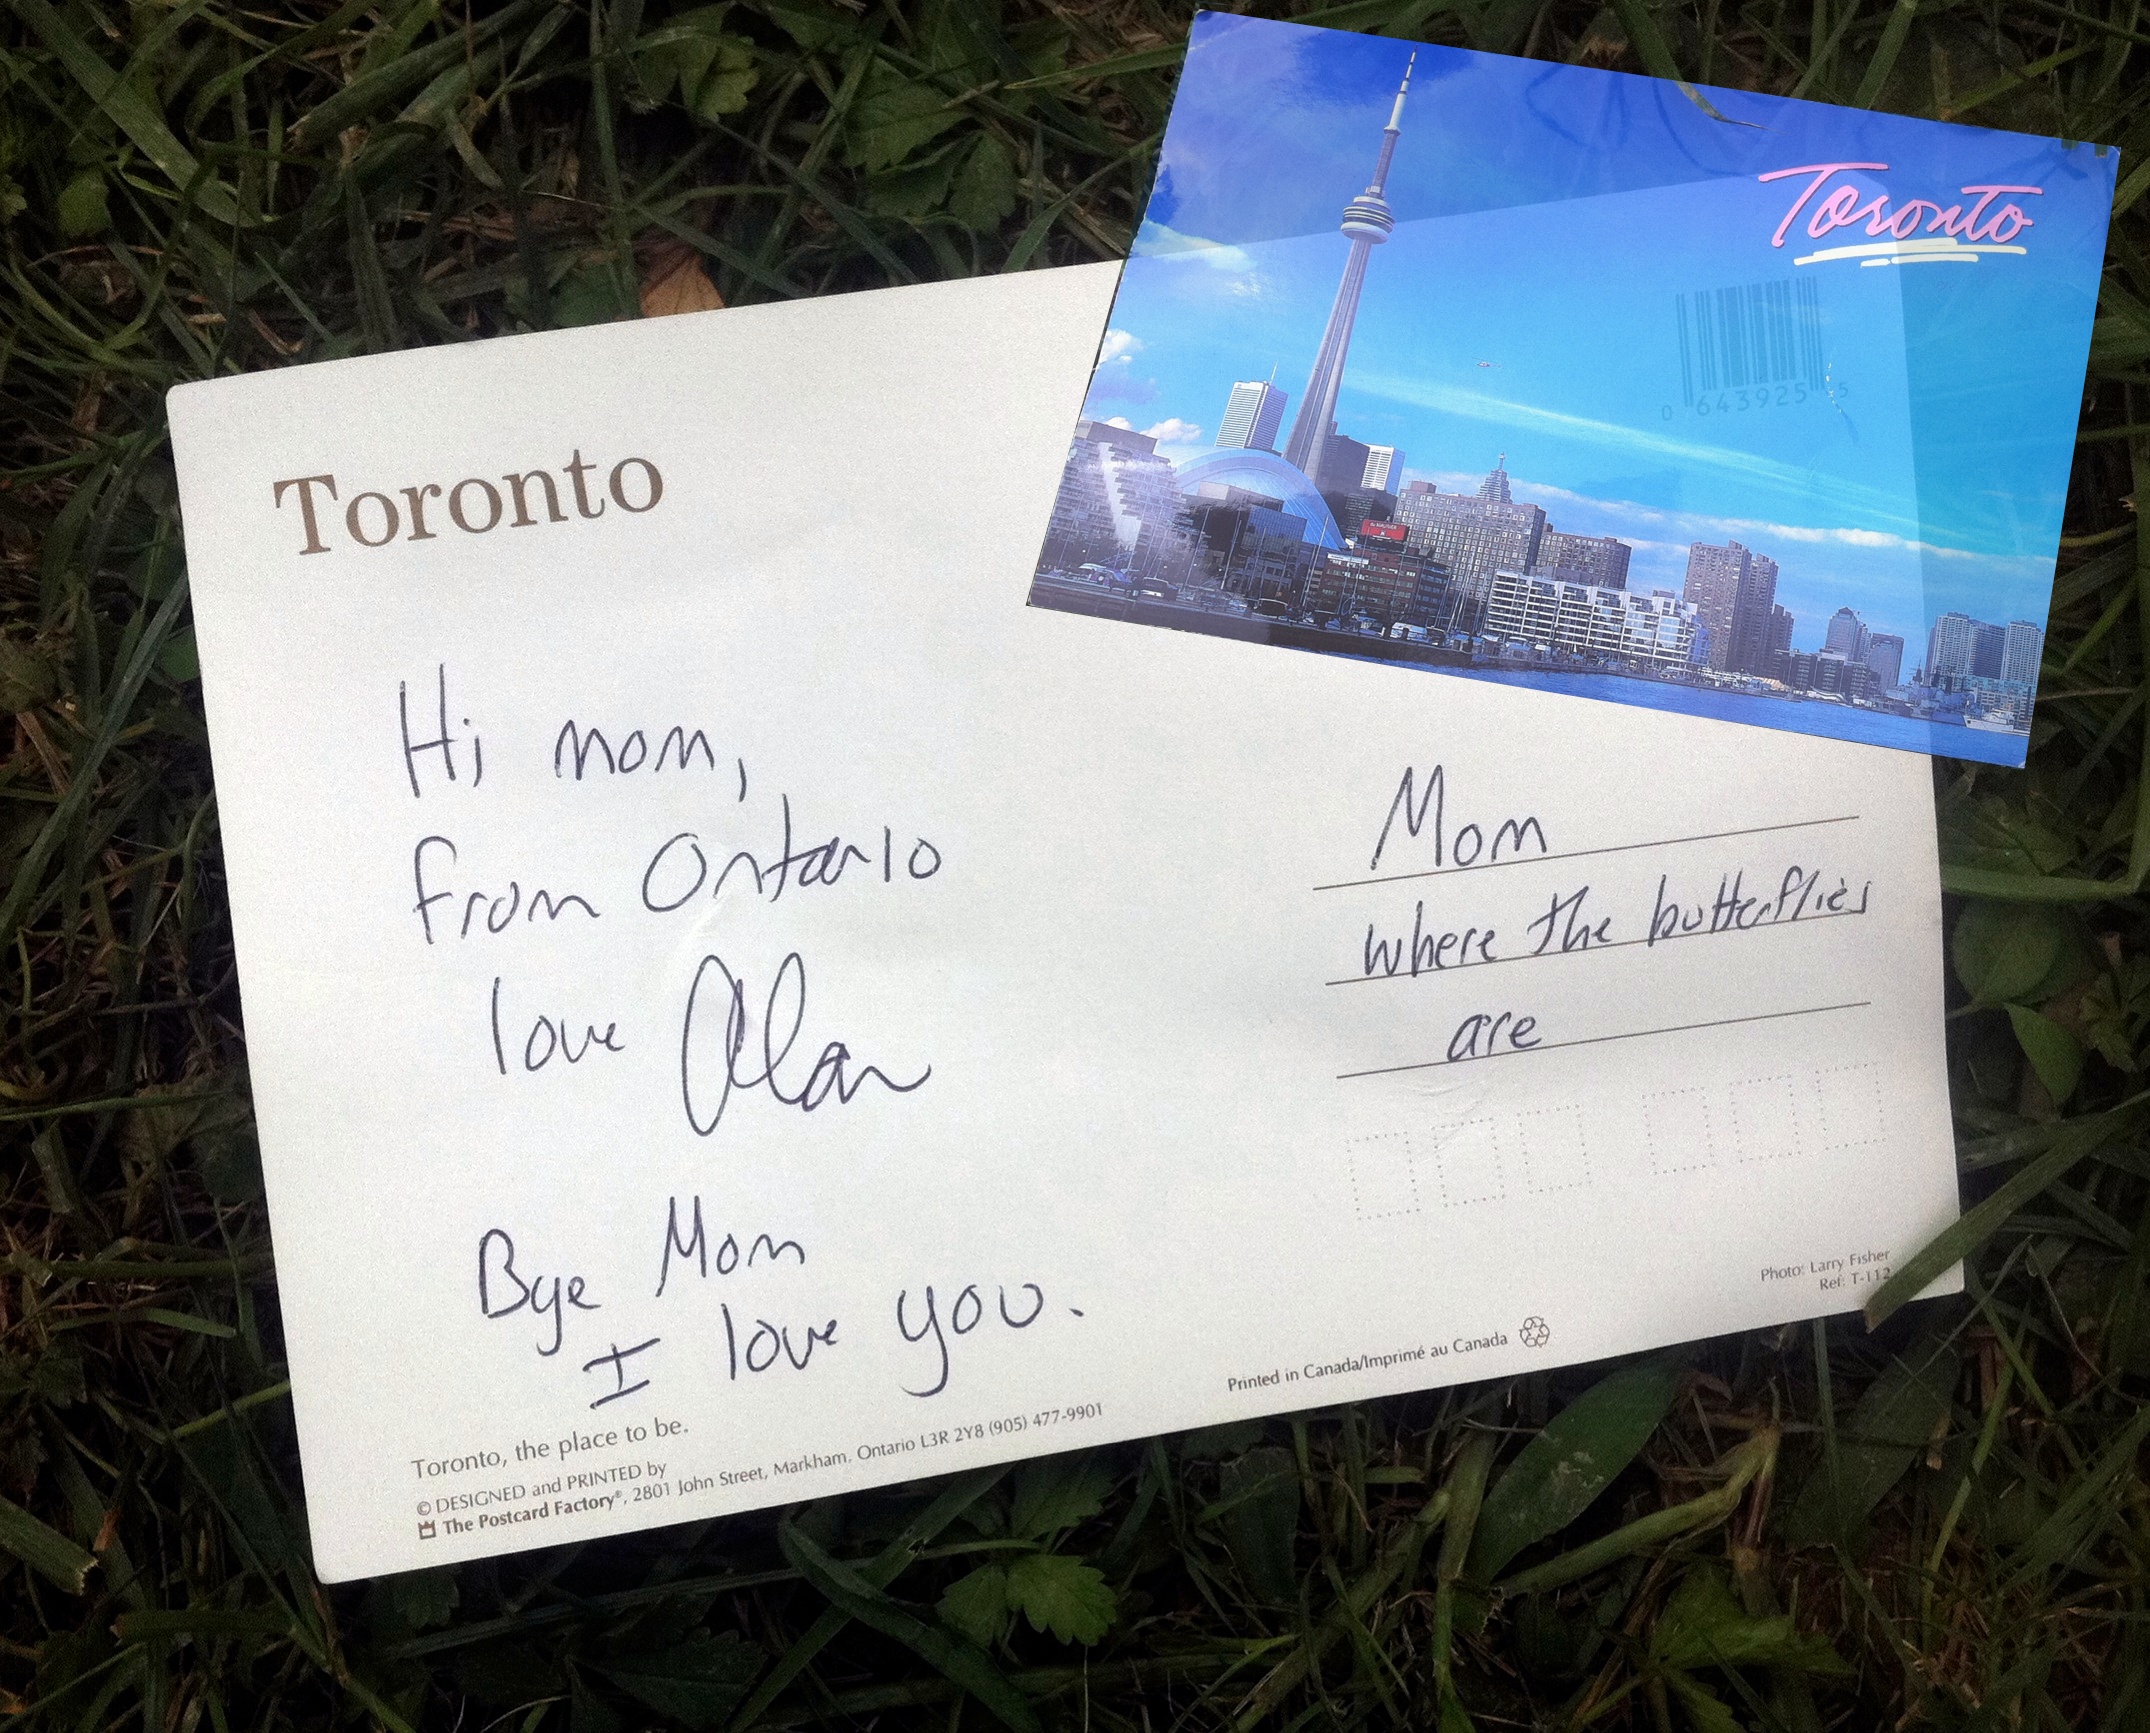
grass, mom, font, text, odyssey